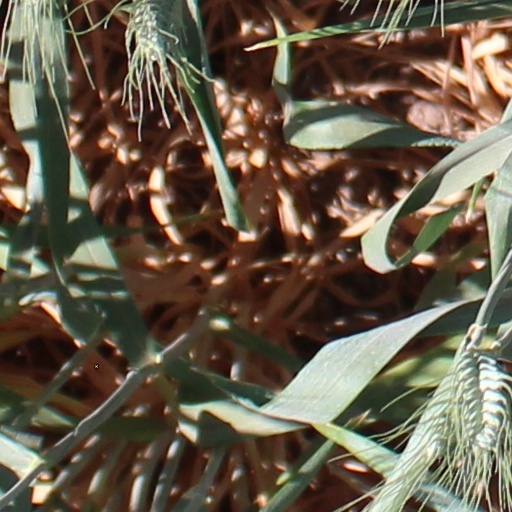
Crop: wheat